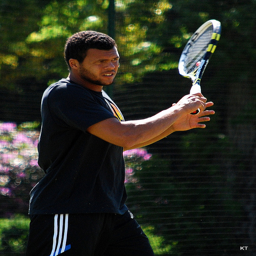
A young man standing next to lots of trees and flowers holding a tennis racquet.
a man holding a tennis racket in the air
A young man in athletic clothing swings a tennis racket.
A man standing with a tennis racket in his hands.
A man swings a tennis racket while outside.